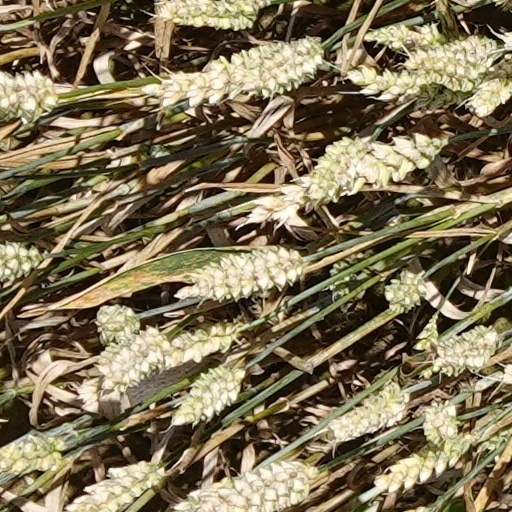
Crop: wheat